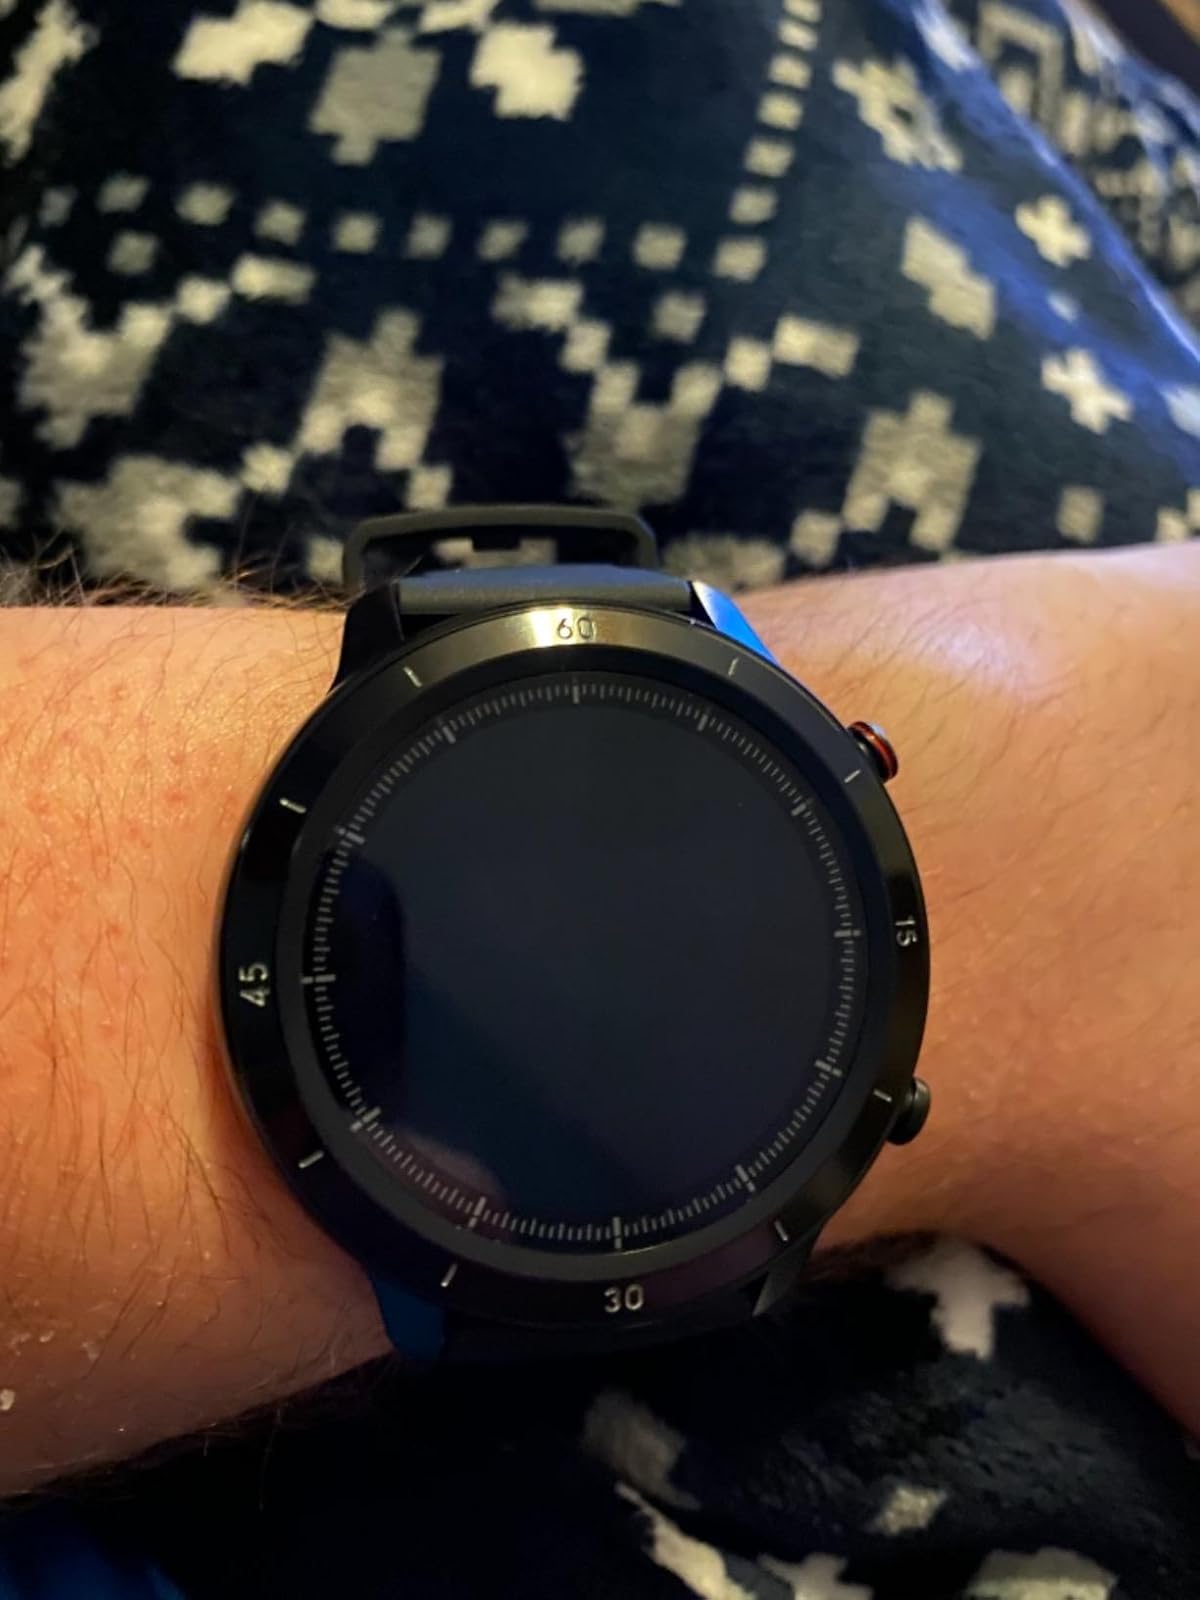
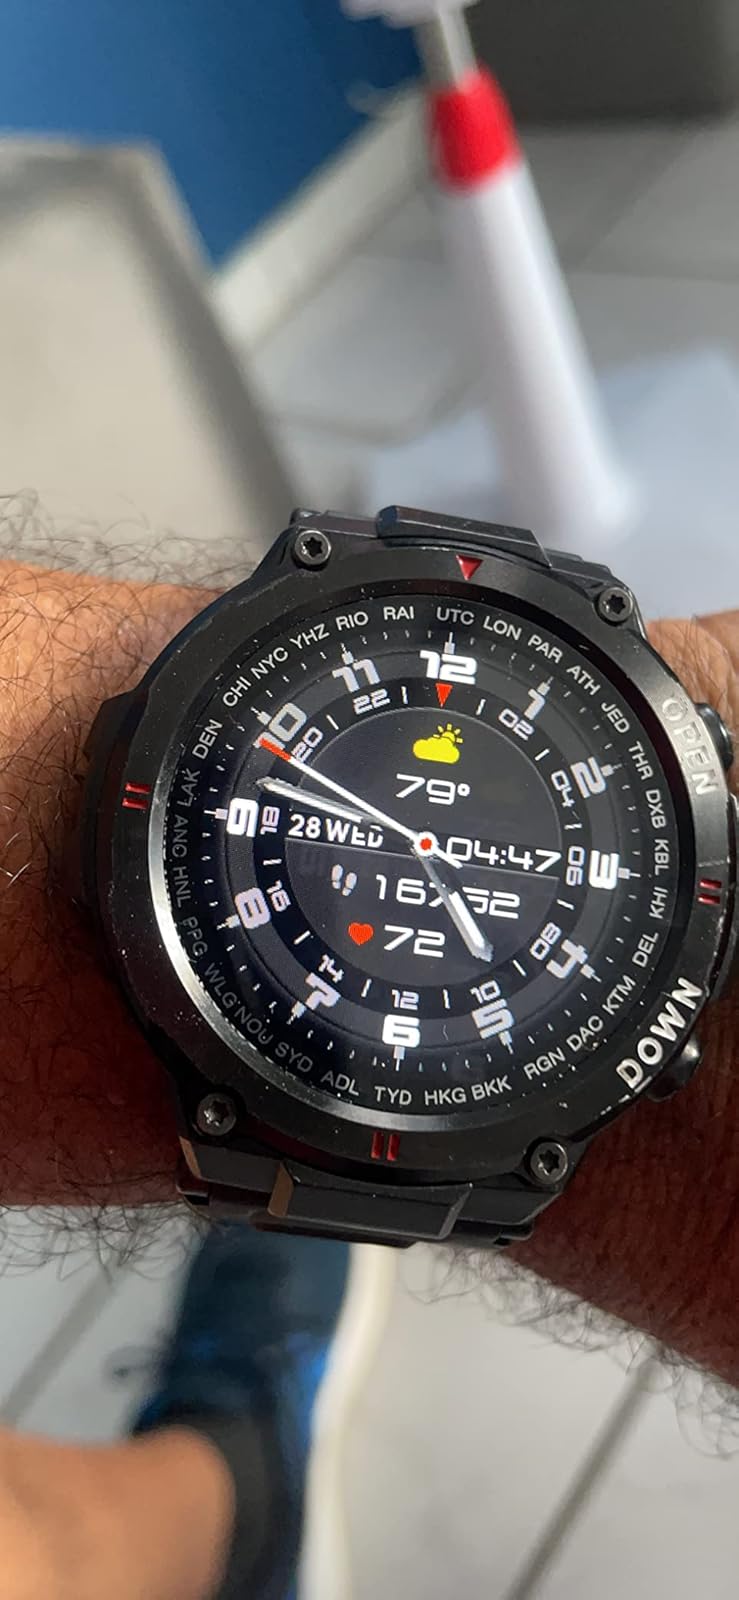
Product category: smartwatch
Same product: no